LocoRoco

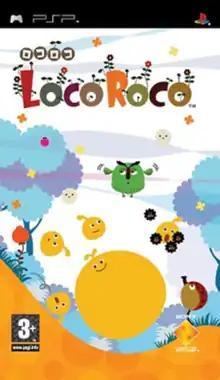
European cover art

is a 2006 platform video game developed and published by Sony Computer Entertainment for the PlayStation Portable. The game was conceived by Tsutomu Kouno, who strived to create a game that was different from other titles being released for the PSP at the time. After demonstrating a prototype of the core gameplay to his management, Kouno was able to complete development over the course of a year and a half. In "LocoRoco", the player must tilt the environment by using the shoulder buttons on the PSP in order to maneuver the LocoRoco, multi-colored jelly-like characters, through each level, being aided by other odd residents while avoiding hazards and the deadly Moja Troop, to reach an end goal.